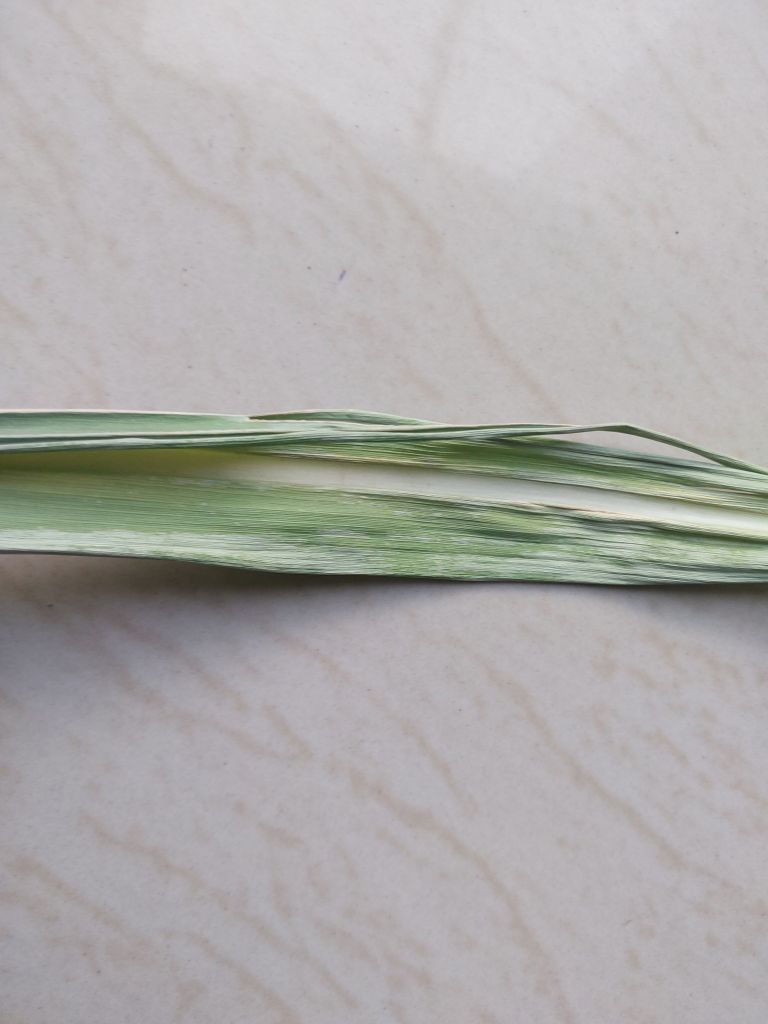
Label: Smut